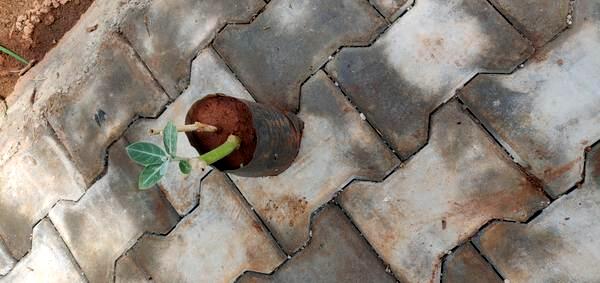
Plant: Ekka